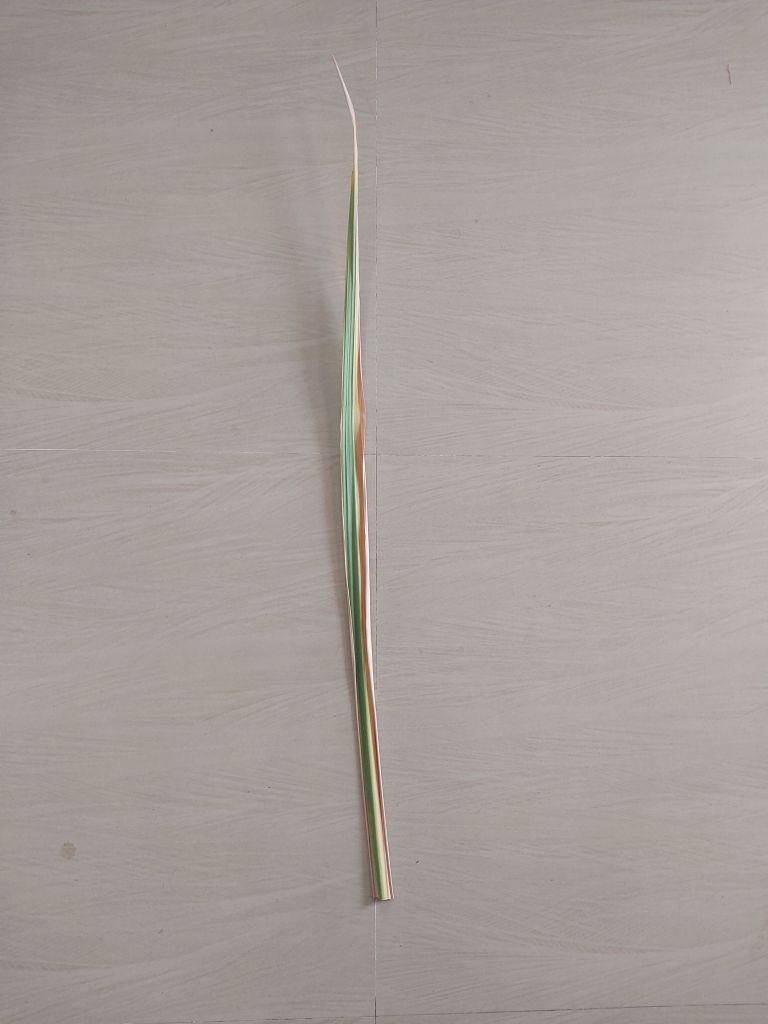
Label: Banded Chlorosis